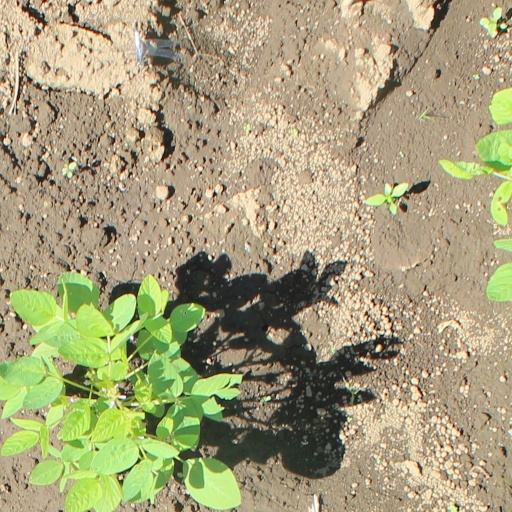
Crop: soybean